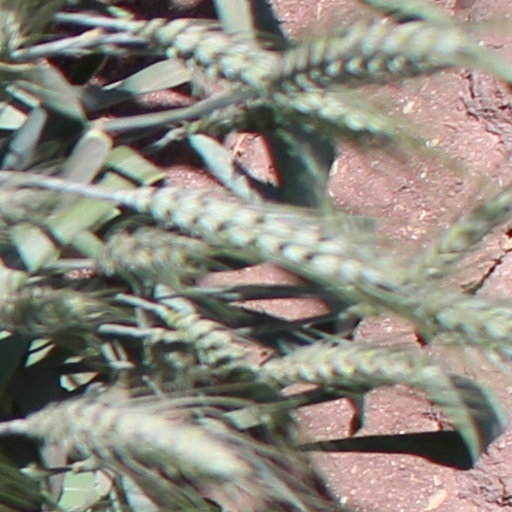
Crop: wheat